Sky position (RA, Dec in degrees): 4.945, 1.695
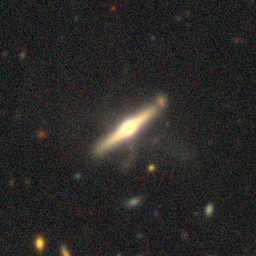
Galaxy morphology: Edge-on Galaxies with Bulge